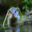
Label: otter